Leonhart Fuchs

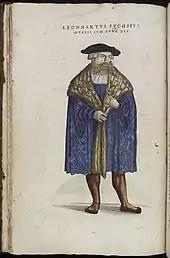

Leonhart Fuchs wrote more than 50 books and polemics. Fuchs's books on the anatomy of the eye and its diseases were among the standard references on this subject during this period.